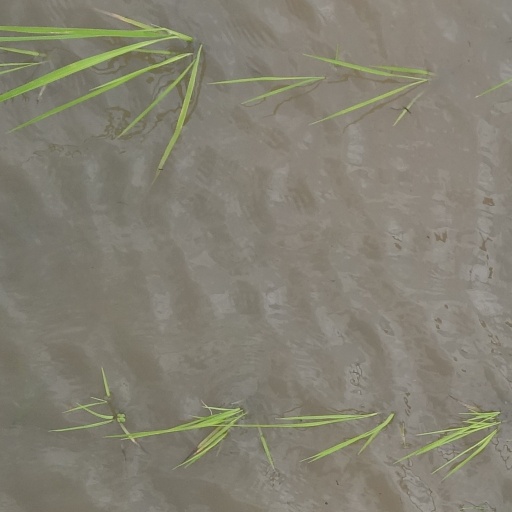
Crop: rice